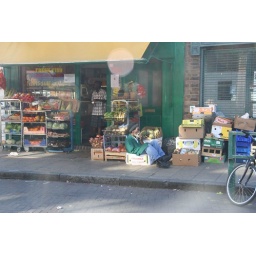
Spirit, sitting in a box outside his Nutritious Food Galley